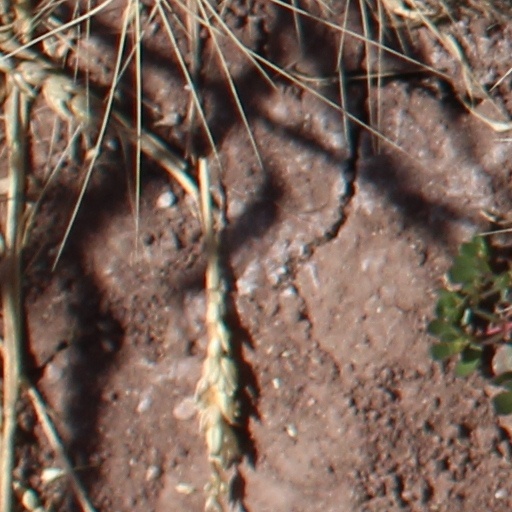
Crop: wheat